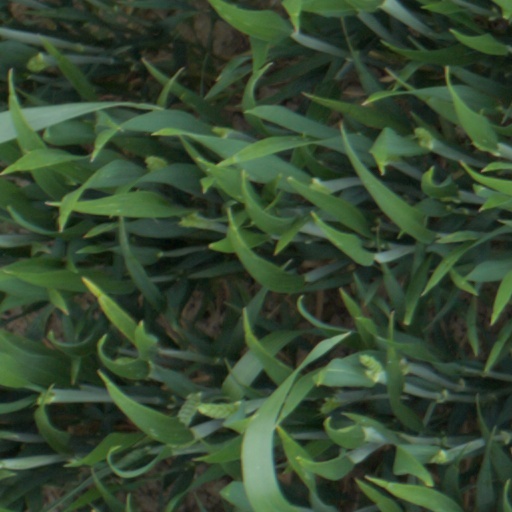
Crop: wheat